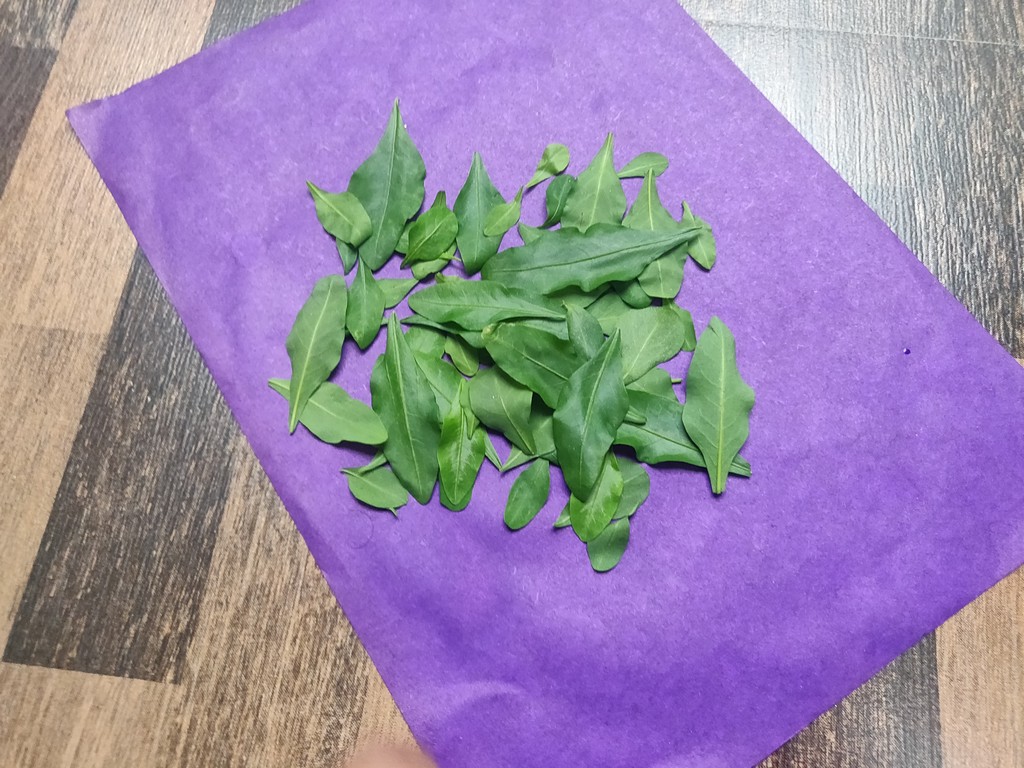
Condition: Healthy
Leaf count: multiple
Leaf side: unknown